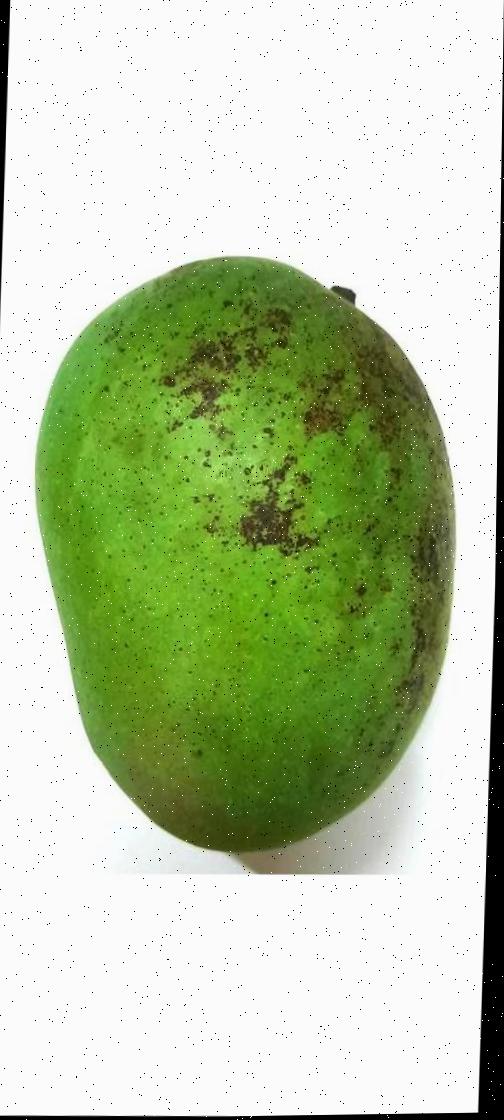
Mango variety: Shada